London Stadium

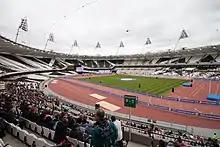
Olympic Stadium interior

The stadium was equipped with a nine lane Mondo athletics track. The turf in the stadium was grown in Scunthorpe and was a mix of perennial ryegrass, smooth stalk meadow grass, and fescue grass seeds. It took 360 rolls of grass to cover the infield and was laid in March 2011. The track laid was made by Italian company Mondo who installed the Mondotrack FTX model. The track was thick and used two vulcanised rubber layers, one of which was a cushioning underside with elongated diamond-shaped cells, which allowed them to flex in any direction. The stadium's 80,000 seats had a black-and-white 'fragment' theme that matched the overall branding design used by LOCOG for London 2012. The lines all centred on the finish line on the track. The seats were made in Luton and were fitted between May and December 2010.